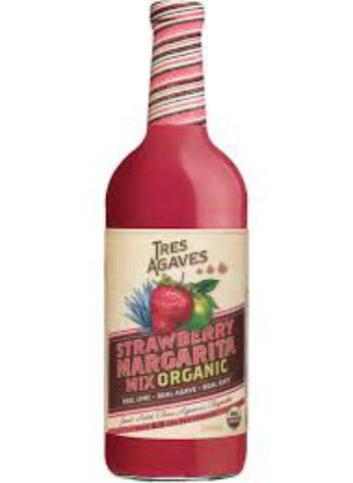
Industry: Food